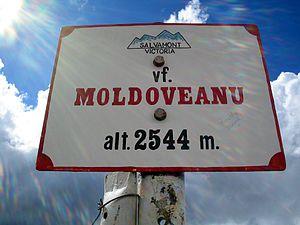
Située dans le centre-est du continent européen, au nord-est des Balkans, la Roumanie s'étage sur les deux versants des Carpates, dans les bassins moyen et inférieur du Danube reliés par des nombreuses passes où se trouvent routes et voies ferrées. Il débouche, à l'est, sur la Mer Noire.
Les Alpes de Transylvanie ou Carpates méridionales sont un groupe de montagnes qui se trouvent entre le centre et le sud de la Roumanie. C’est la partie des Carpates qui se trouve entre la rivière Prahova à l’est, et les rivières Timiș et Cerna à l’ouest. On trouve parfois le nom d’Alpes transylvaines, et on y inclut parfois par commodité de langage, des massifs voisins à l’est et à l’ouest.
La liste de points extrêmes de la Roumanie, qui a 2 956,5 km de frontières terrestres et 245,7 km de côte maritime, est exposée ici.